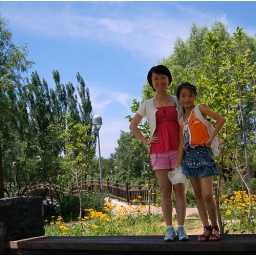
Keep a green tree in your heart and perhaps a singing bird will come.: )